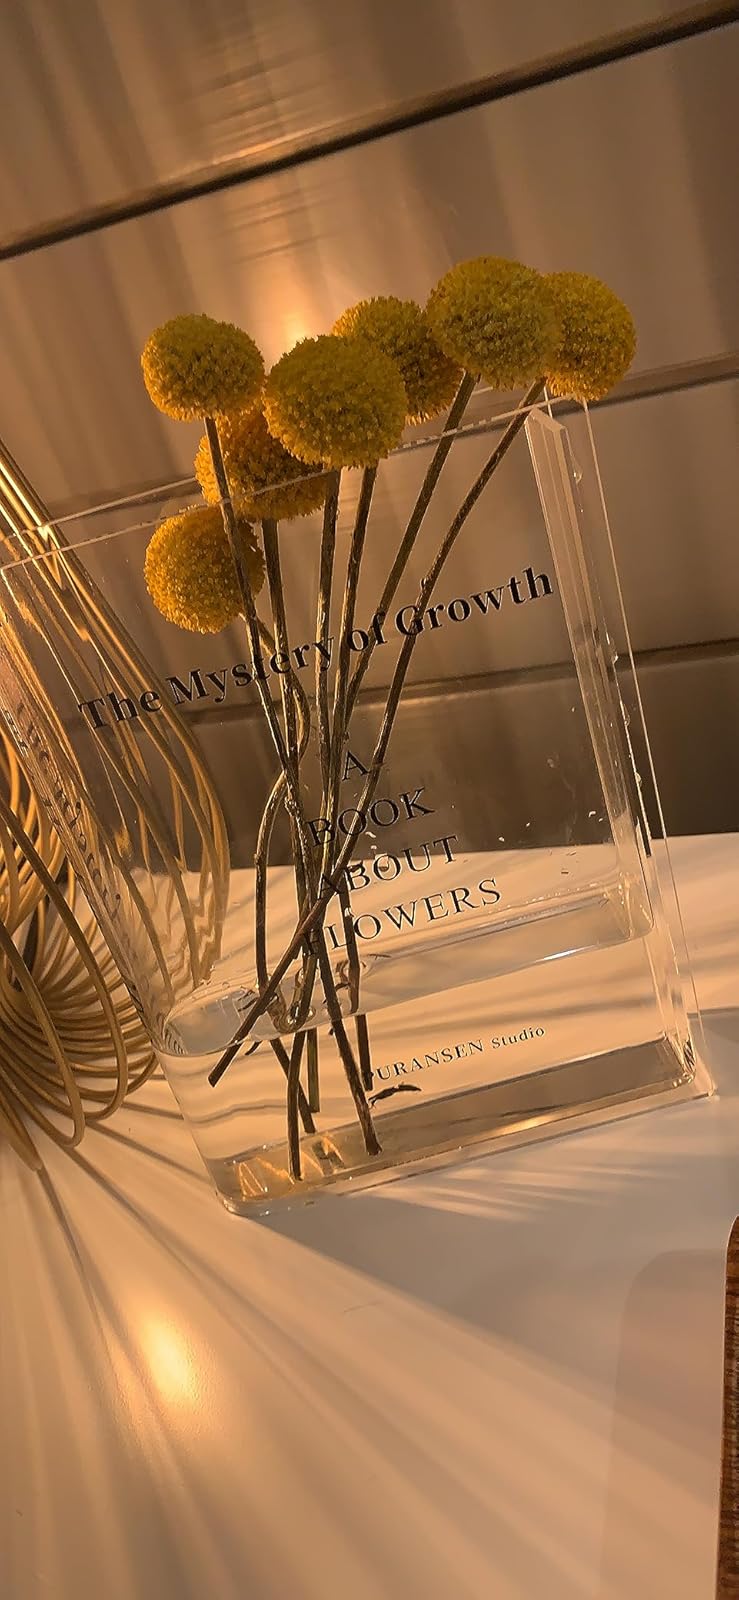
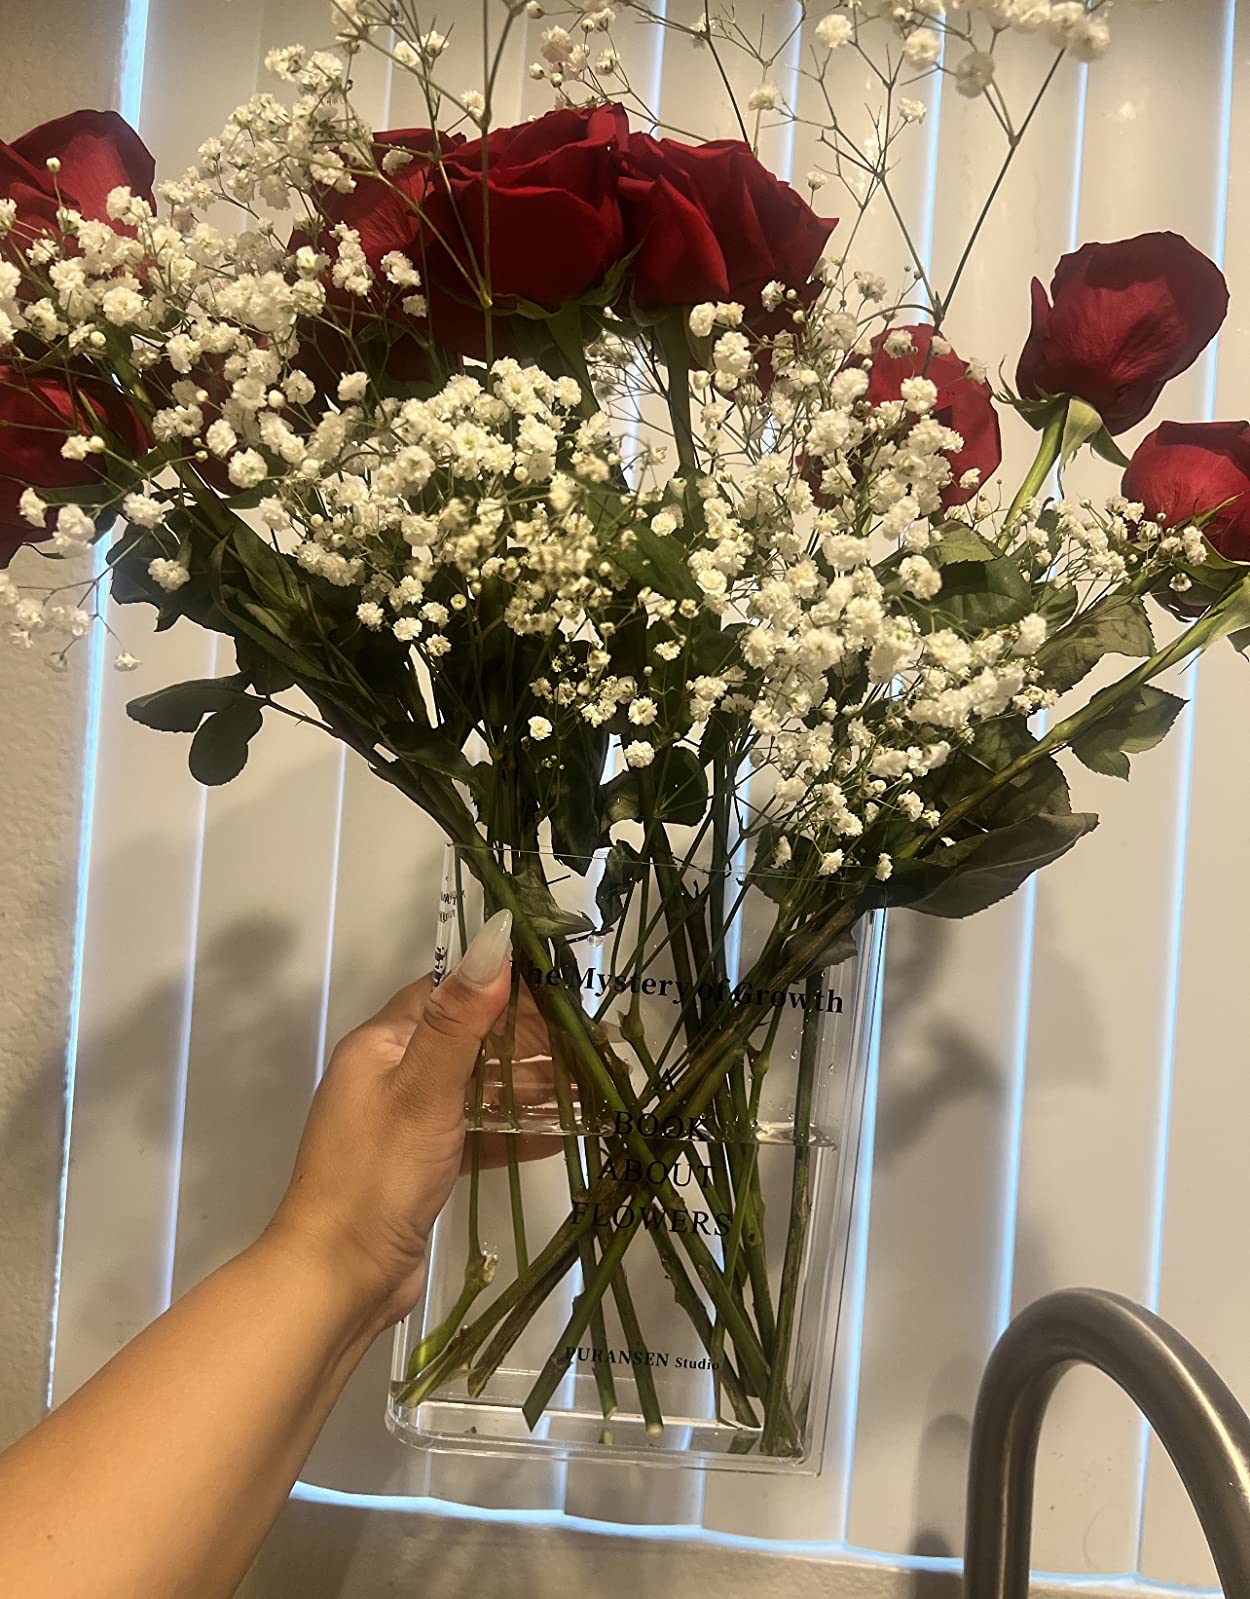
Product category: vase
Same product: yes